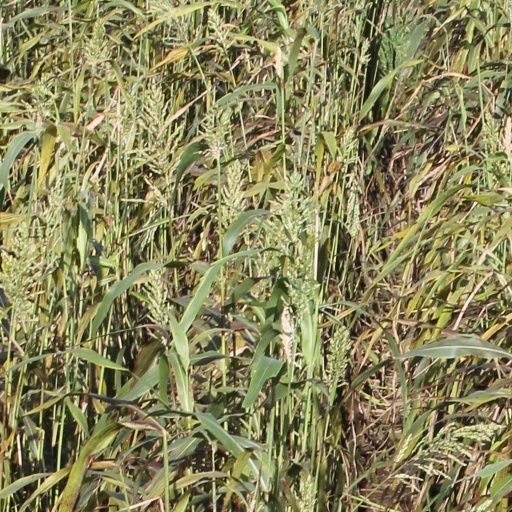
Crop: sorghum